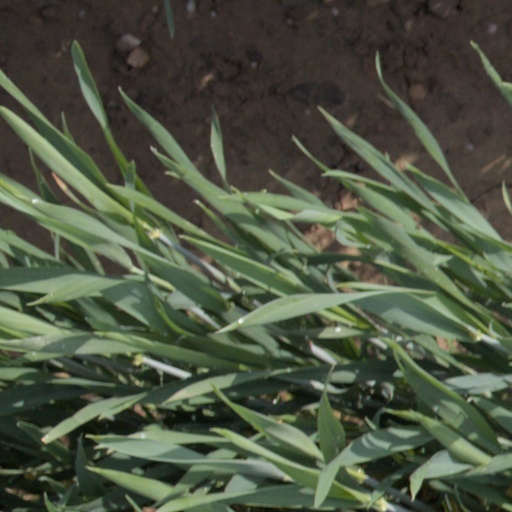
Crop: wheat